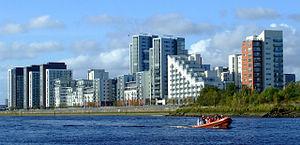
Partick est un district de Glasgow. Il est situé sur les rives nord de la Clyde juste en face du district de Govan. Il se trouve entre les districts de Whiteinch, de Hillhead et de Partickhill. Il constituait un burgh de 1852 à 1912, date à laquelle il a été incorporé dans Glasgow.